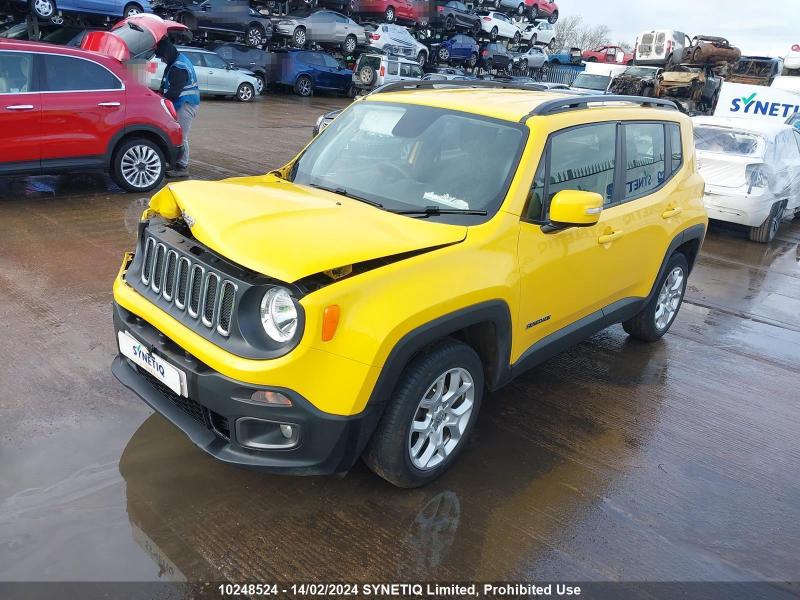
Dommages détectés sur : capot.
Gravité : mineur